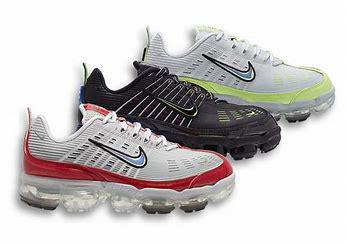
Brand: Nike
Model: Air Vapormax 360